Super Speedway

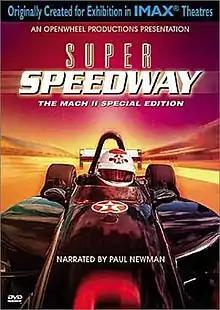

Super Speedway is a 1997 documentary racing film chronicling one man's quest to get his new Champ Car Lola chassis up to speed, and another's goal of rebuilding an old 1964 roadster once driven by the legendary Mario Andretti. The film was directed by renowned IMAX director Stephen Low and produced by Pietro Serapiglia. It was narrated by Paul Newman (who was himself an avid racer and co-owner of Newman/Haas Racing). It first premiered at IMAX theaters nationwide.